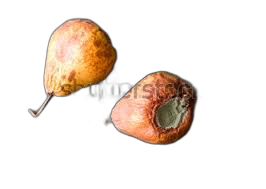
Waste category: biological